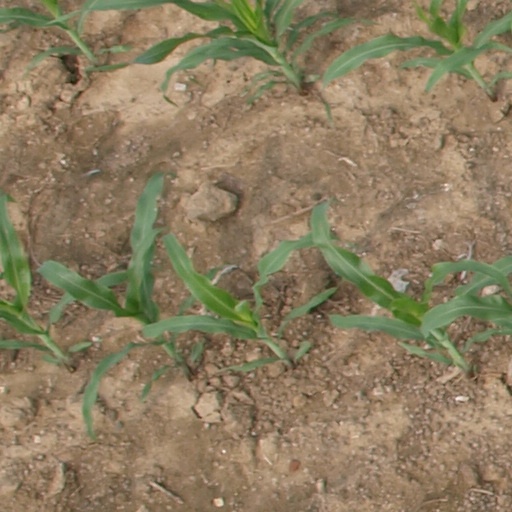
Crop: maize; corn